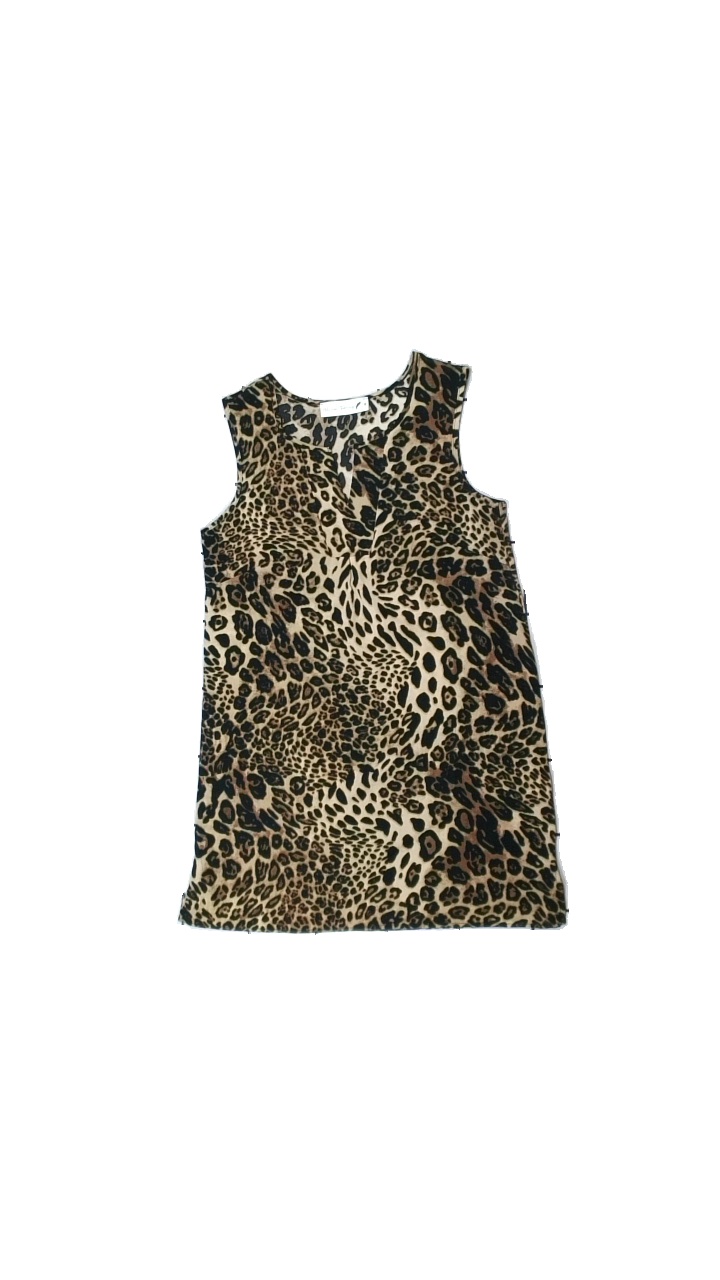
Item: Top (Ladies)
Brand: Black Story
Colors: Brown, Black, Beige
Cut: Regular
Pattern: Animal print
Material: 100% polyester
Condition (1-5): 5
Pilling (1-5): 5
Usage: Reuse
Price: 100-150